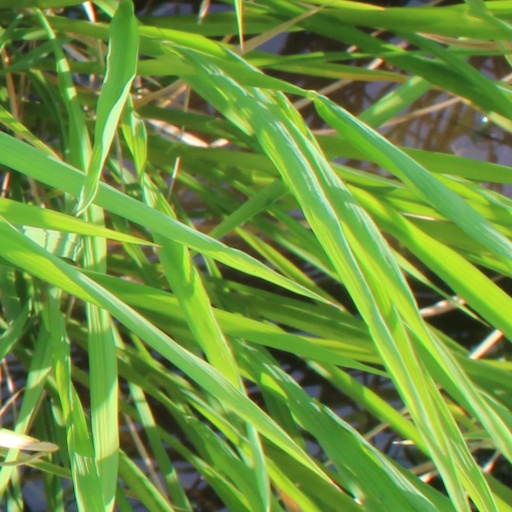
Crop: rice